List of Liberty ships (R)

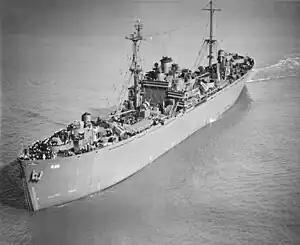
USS "Laertes"

was built by California Shipbuilding Corporation. She was completed as "Reliance" in September 1944. Intended for transfer to the Royal Navy as "Dutiful" but retained by the United States Navy as "Laertes". Laid up at San Diego, California in January 1947. Recommissioned in December 1951. Placed in reserve at San Diego in February 1954. Moved to Suisun Bay in 1961. Scrapped at Tacoma, Washington in or after September 1972.